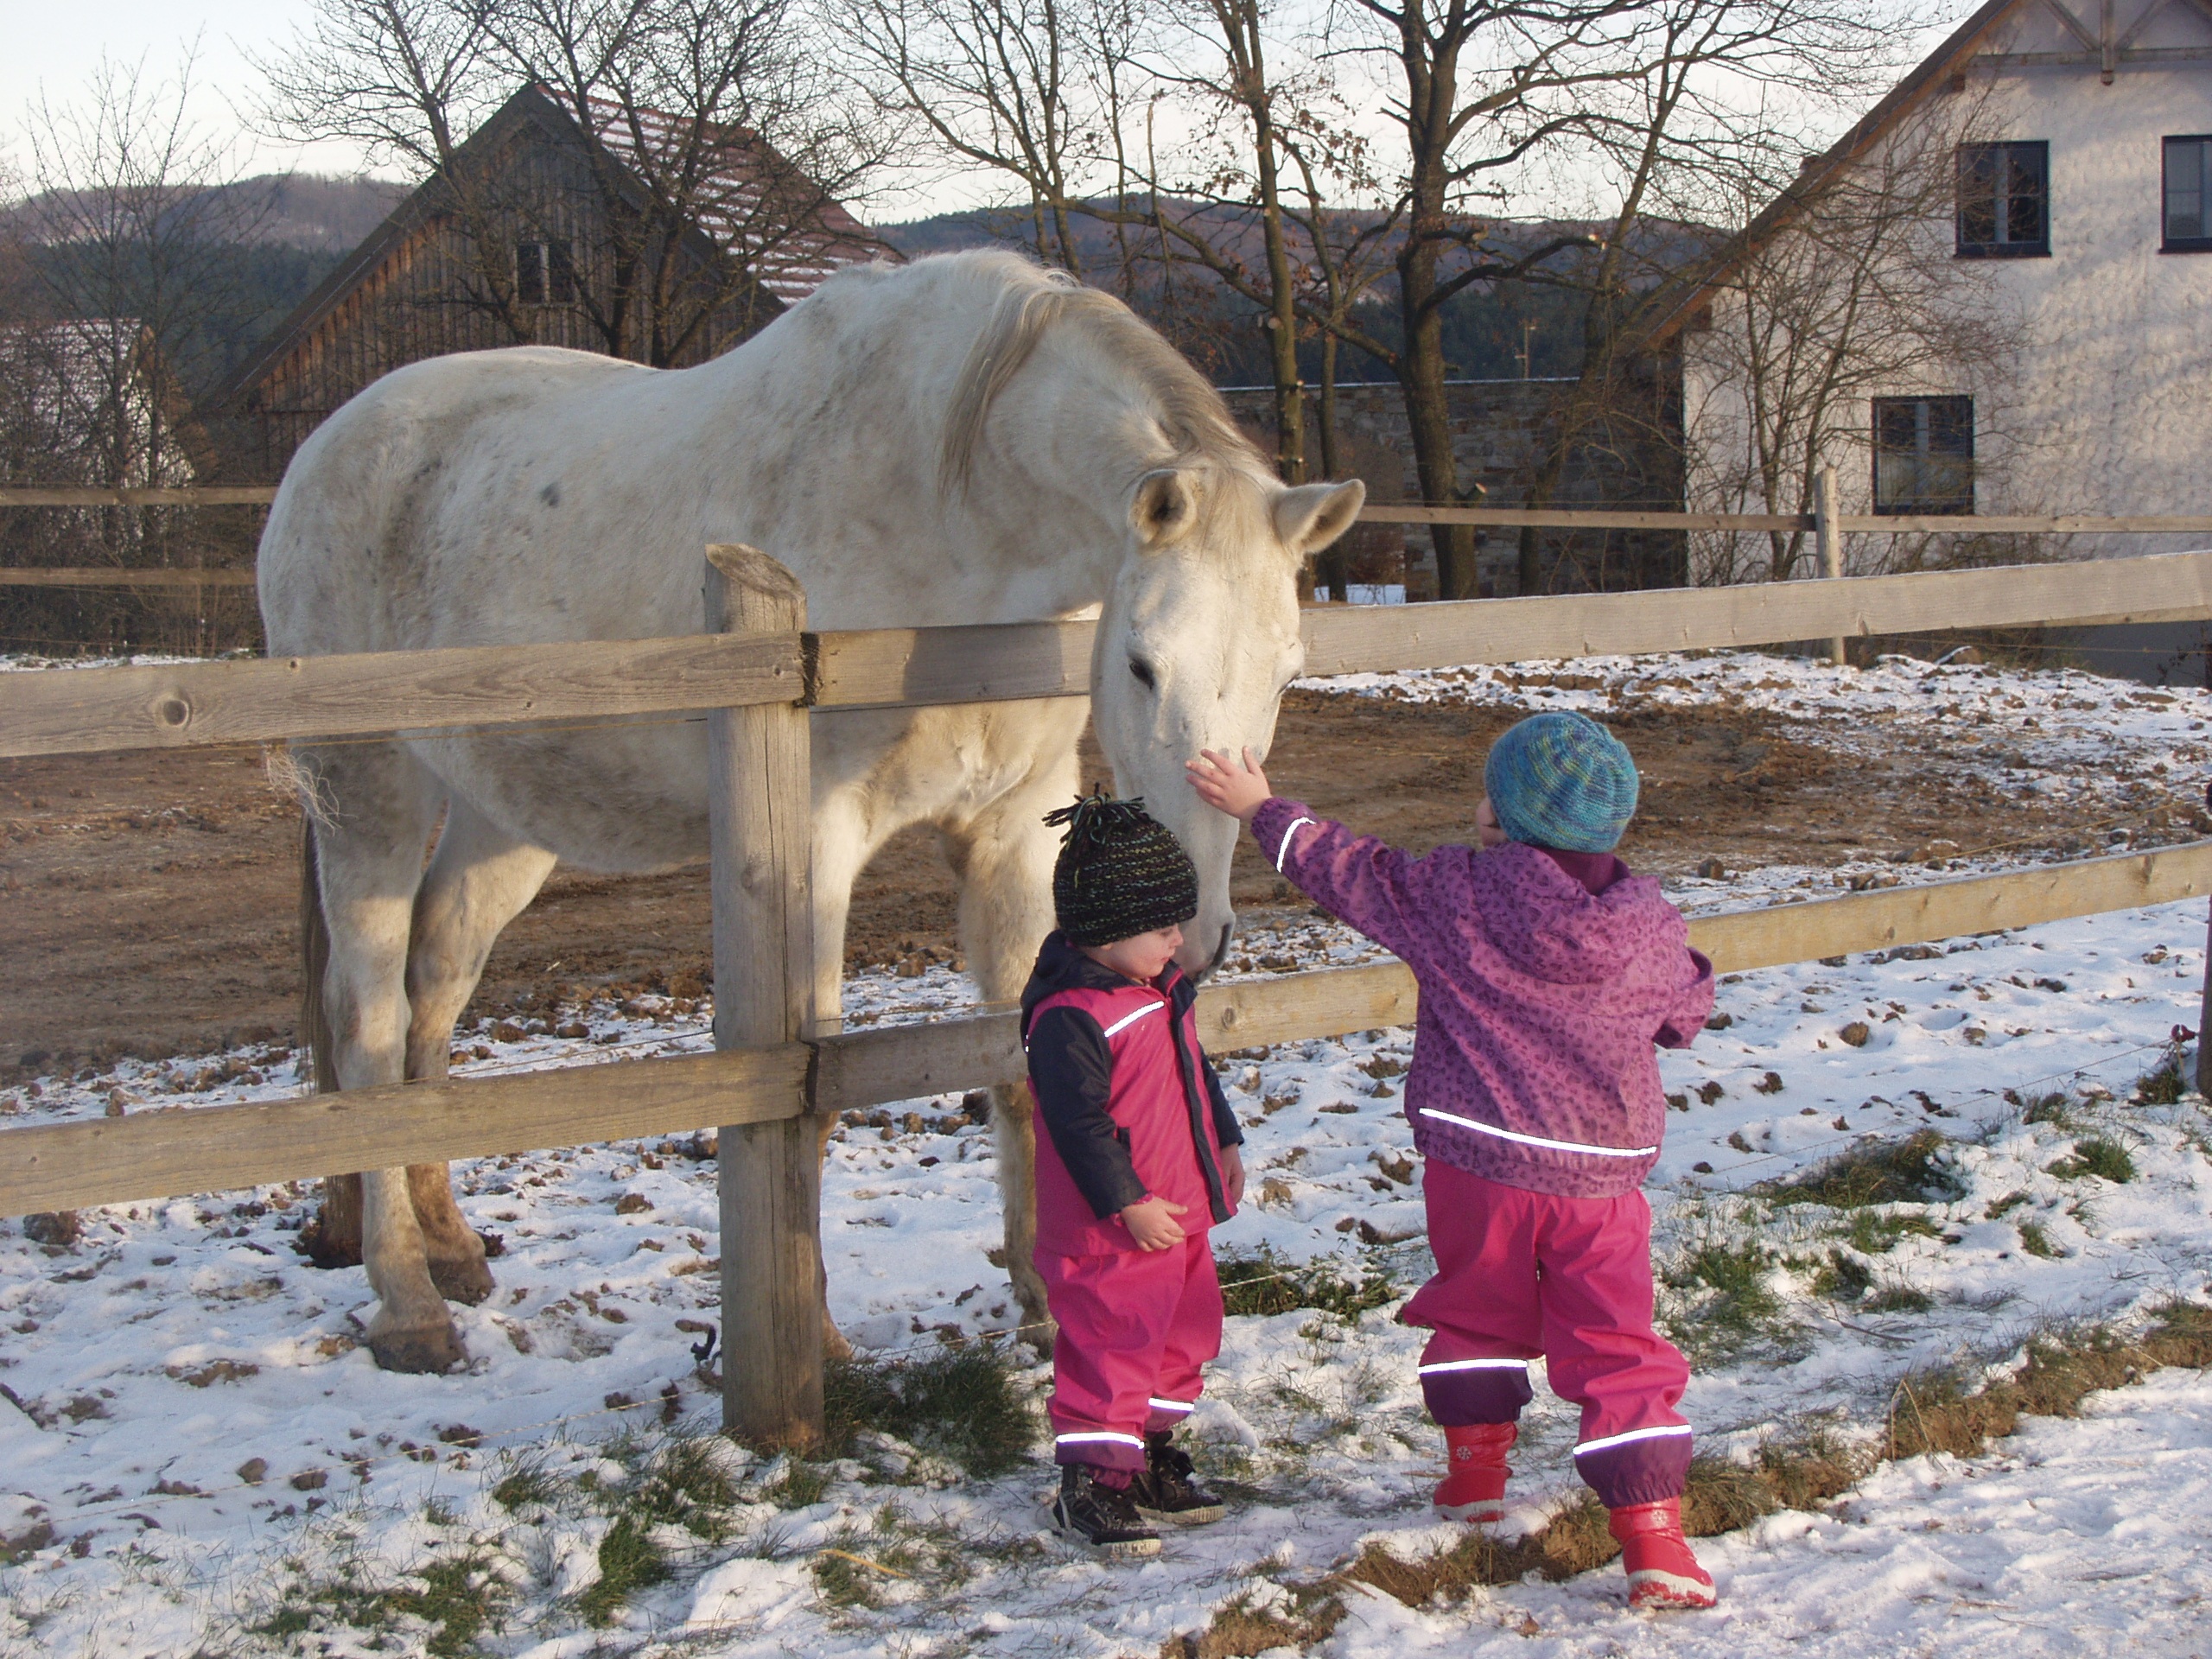
winter, horse, children, mare, friendly, dear, pack animal, horse like mammal